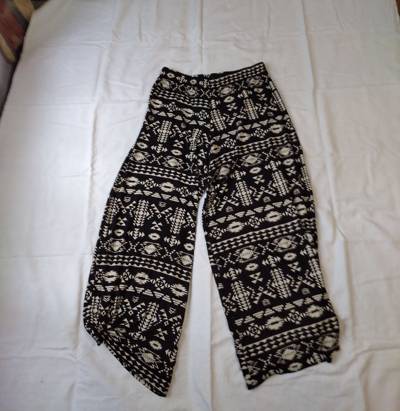
Waste category: clothes